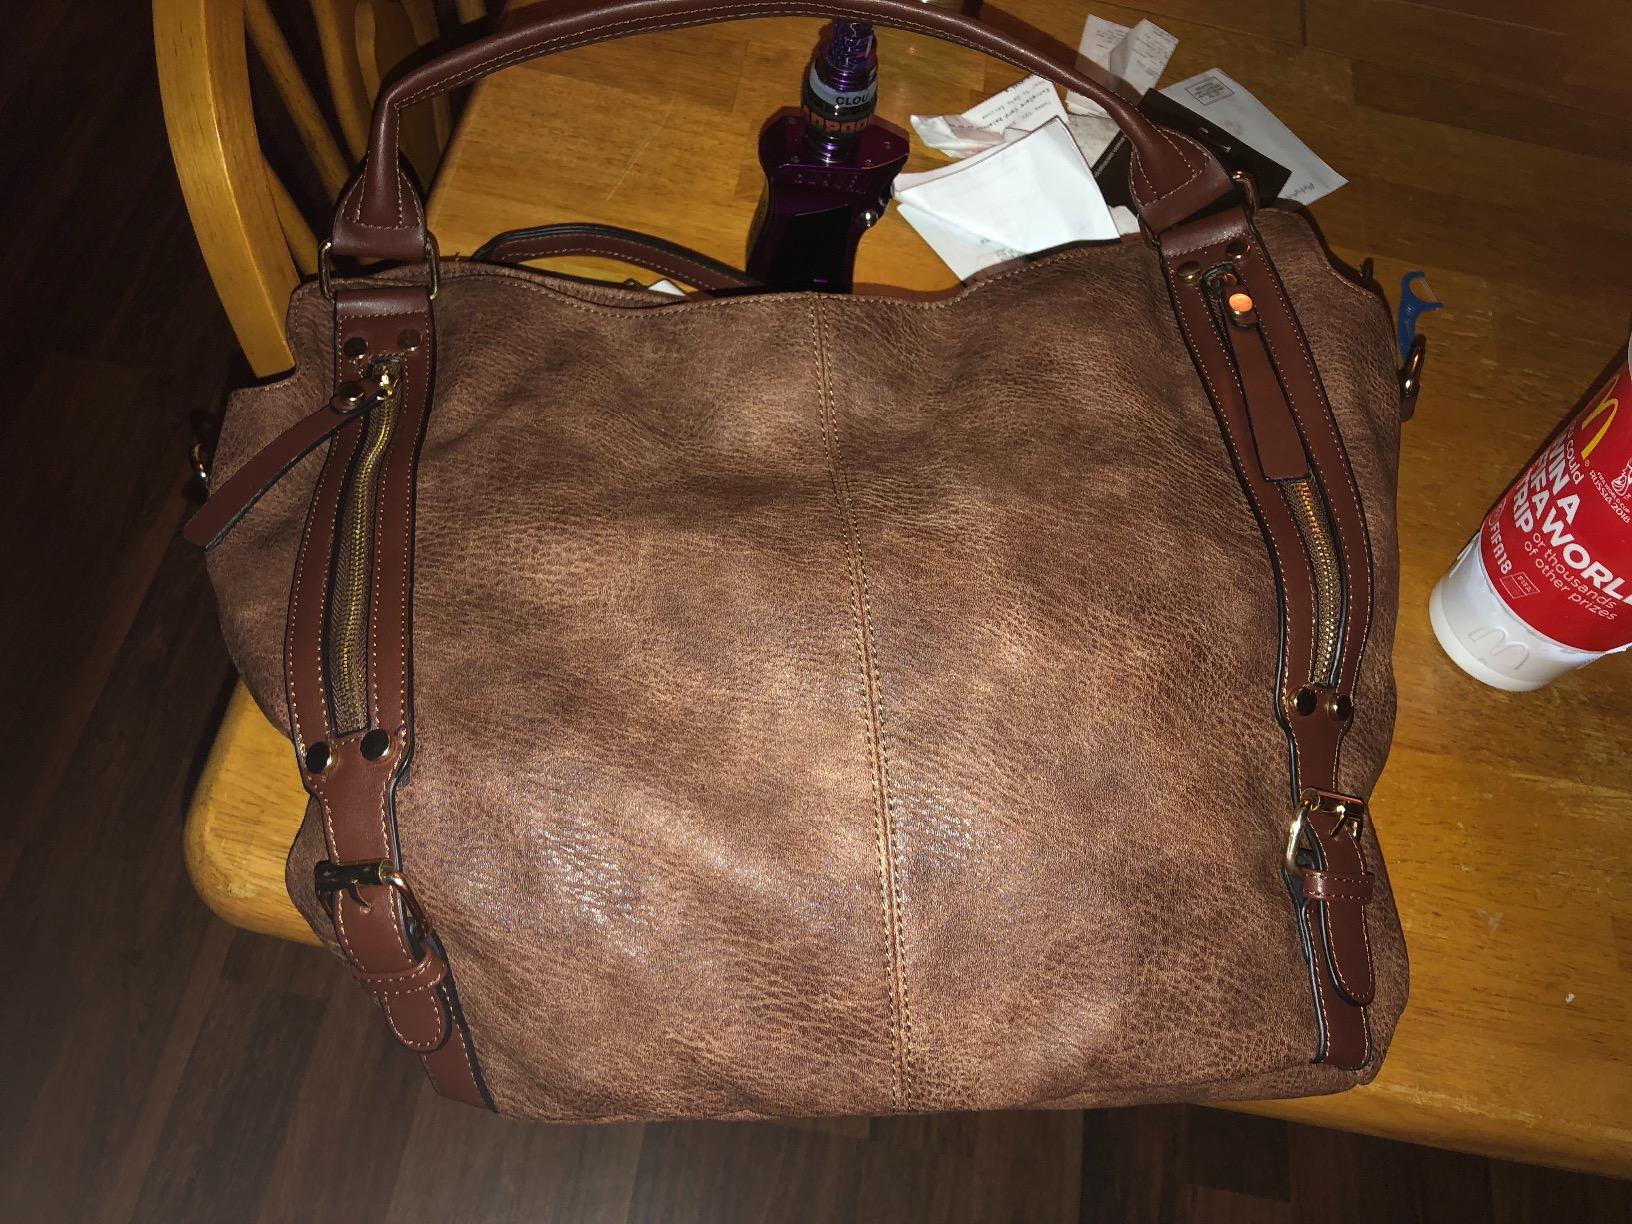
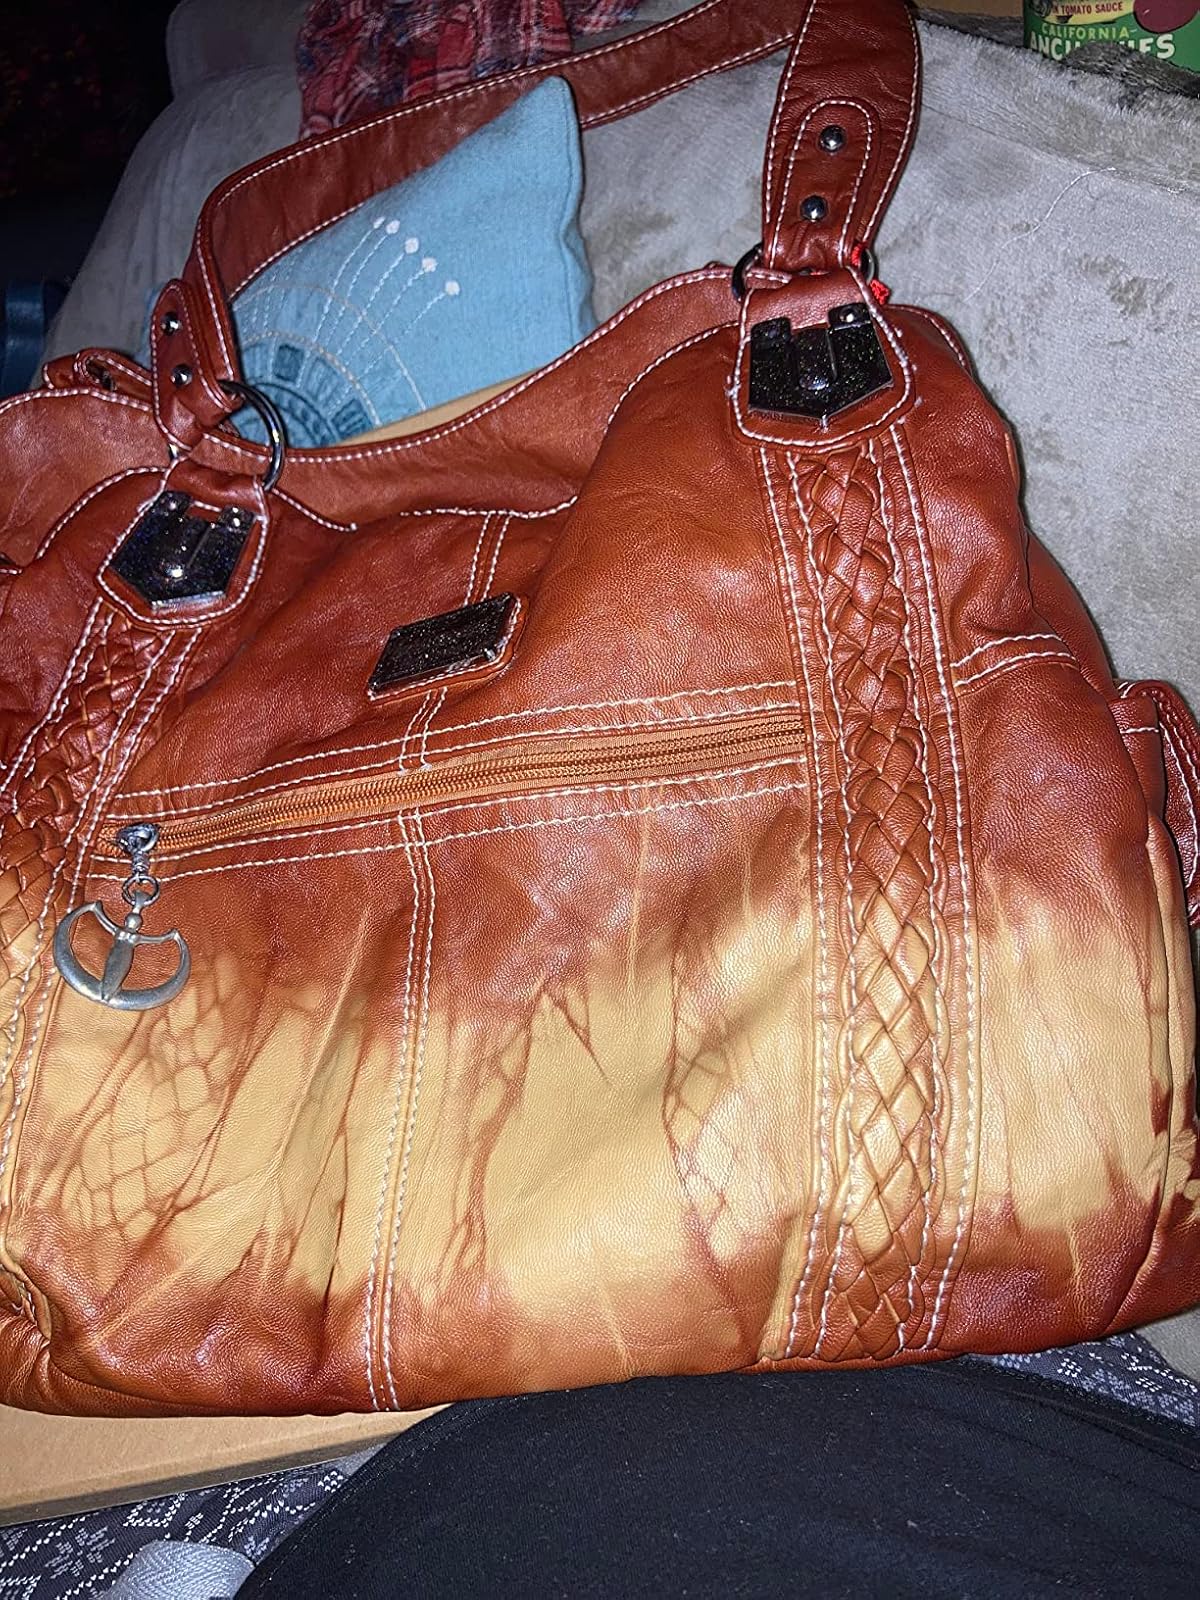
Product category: accessories_handbag
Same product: no